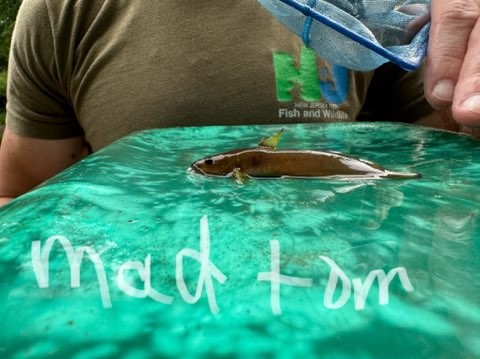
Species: Mad Tom Catfish
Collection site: Kunkel Slow
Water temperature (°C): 23.48
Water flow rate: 0.04
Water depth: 0.2
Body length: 8
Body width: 1.3
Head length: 1.9
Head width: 0.9
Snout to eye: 0.7